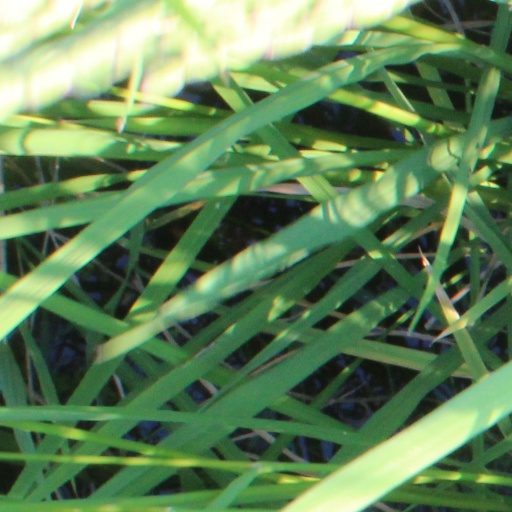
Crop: rice